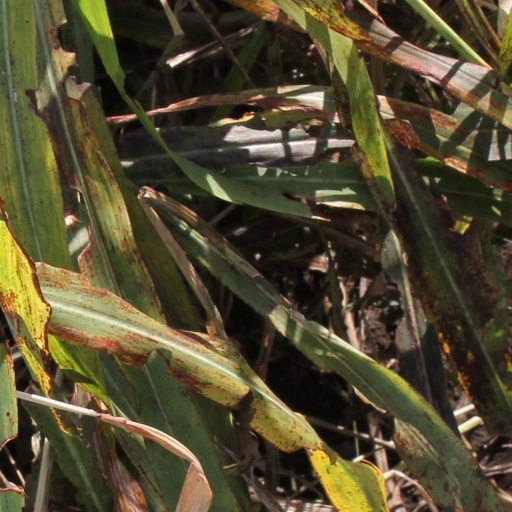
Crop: sorghum